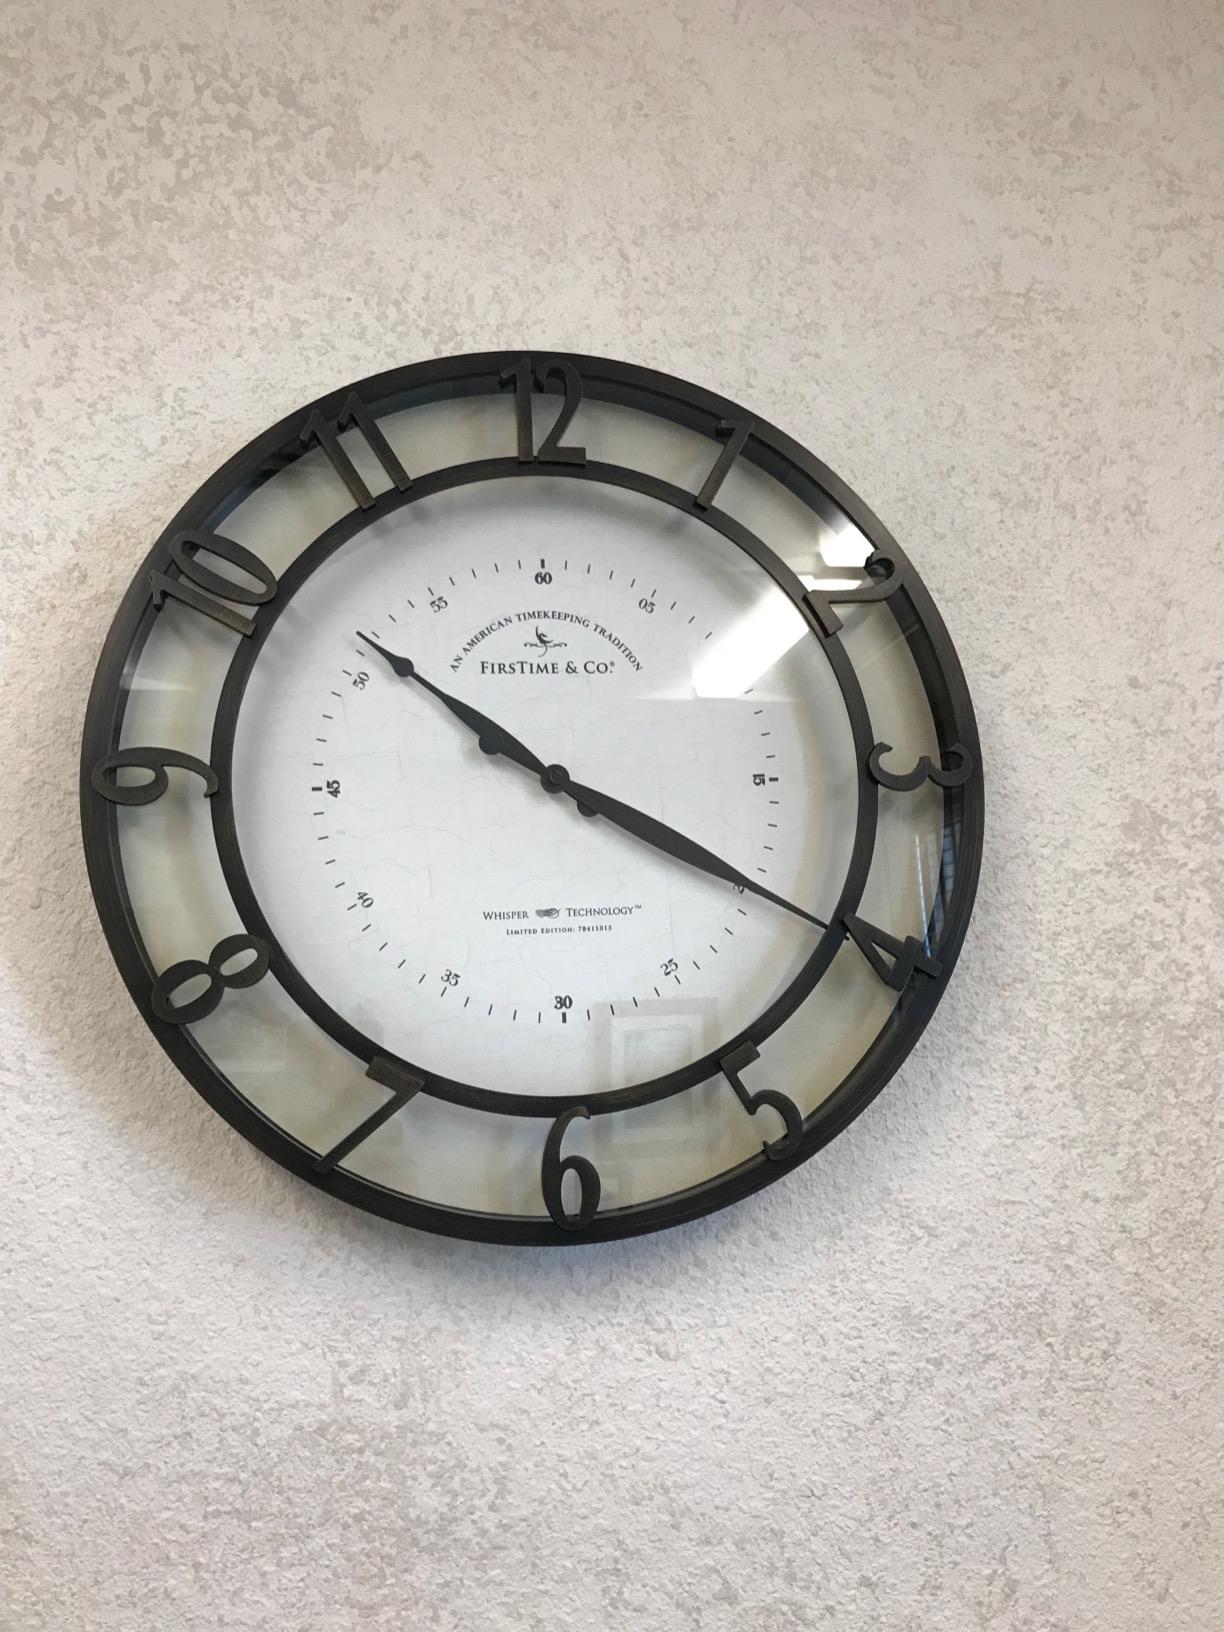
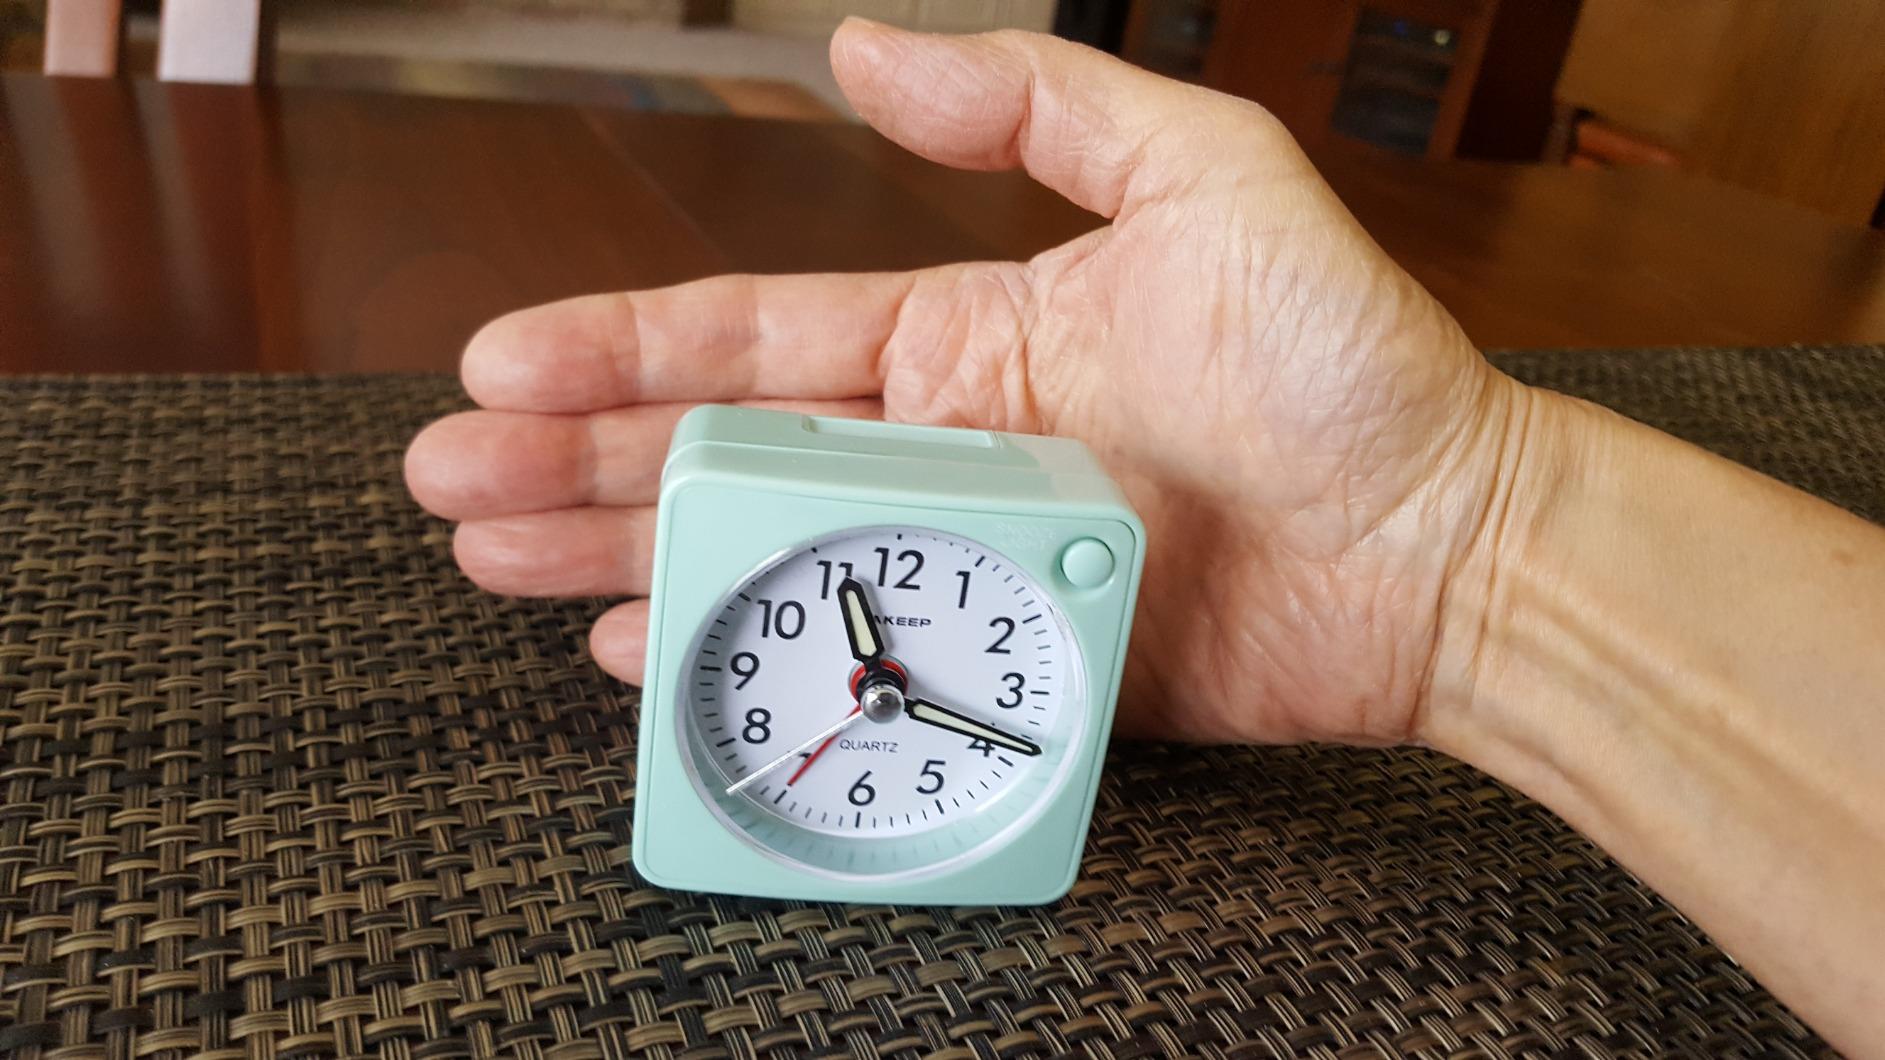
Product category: clock
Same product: no